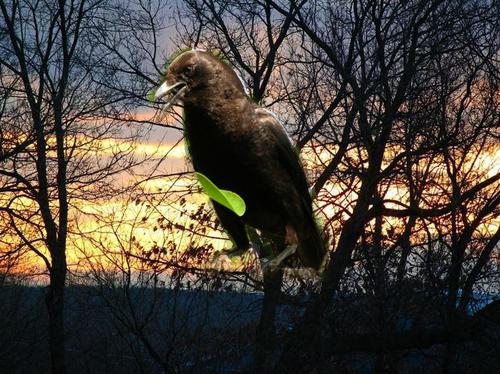
Bird species: Fish_Crow
Bird type: landbird
Background: land